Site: brandenburg
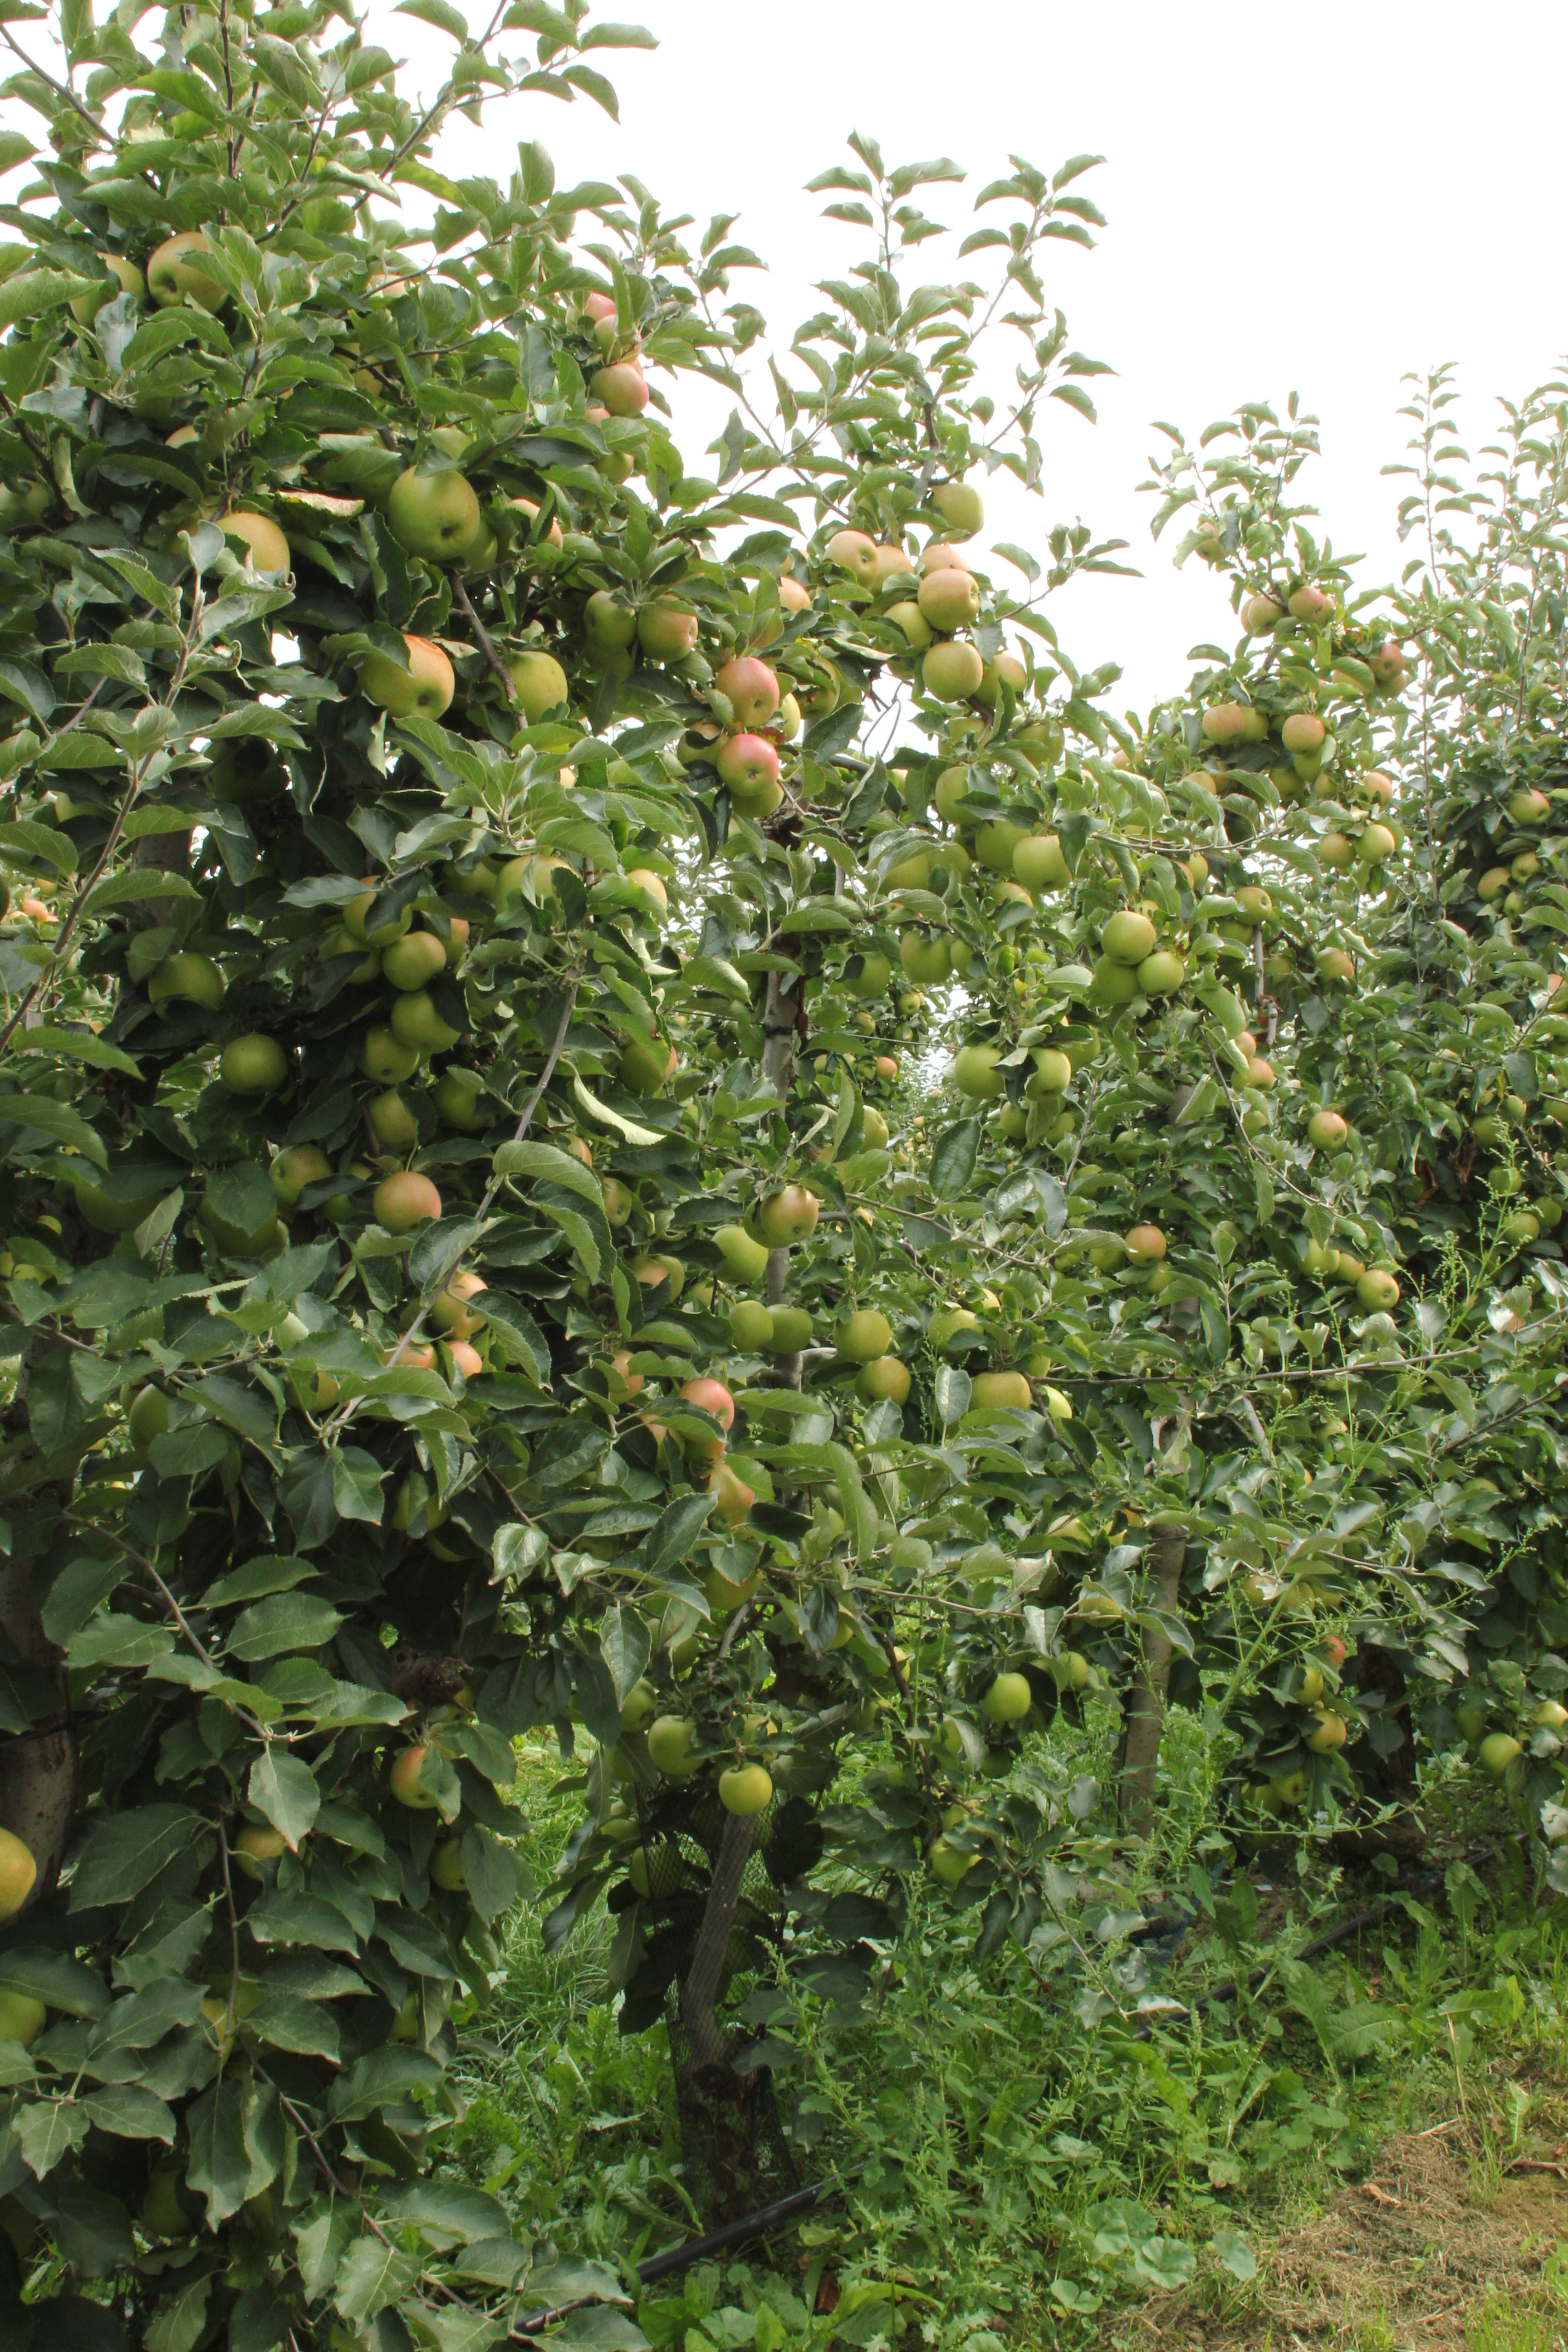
Growth stage (BBCH 87): Maturity of fruit and seed